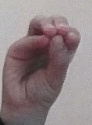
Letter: ha